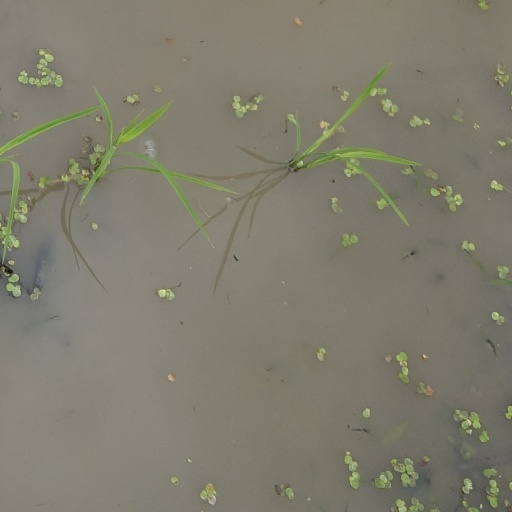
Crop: rice